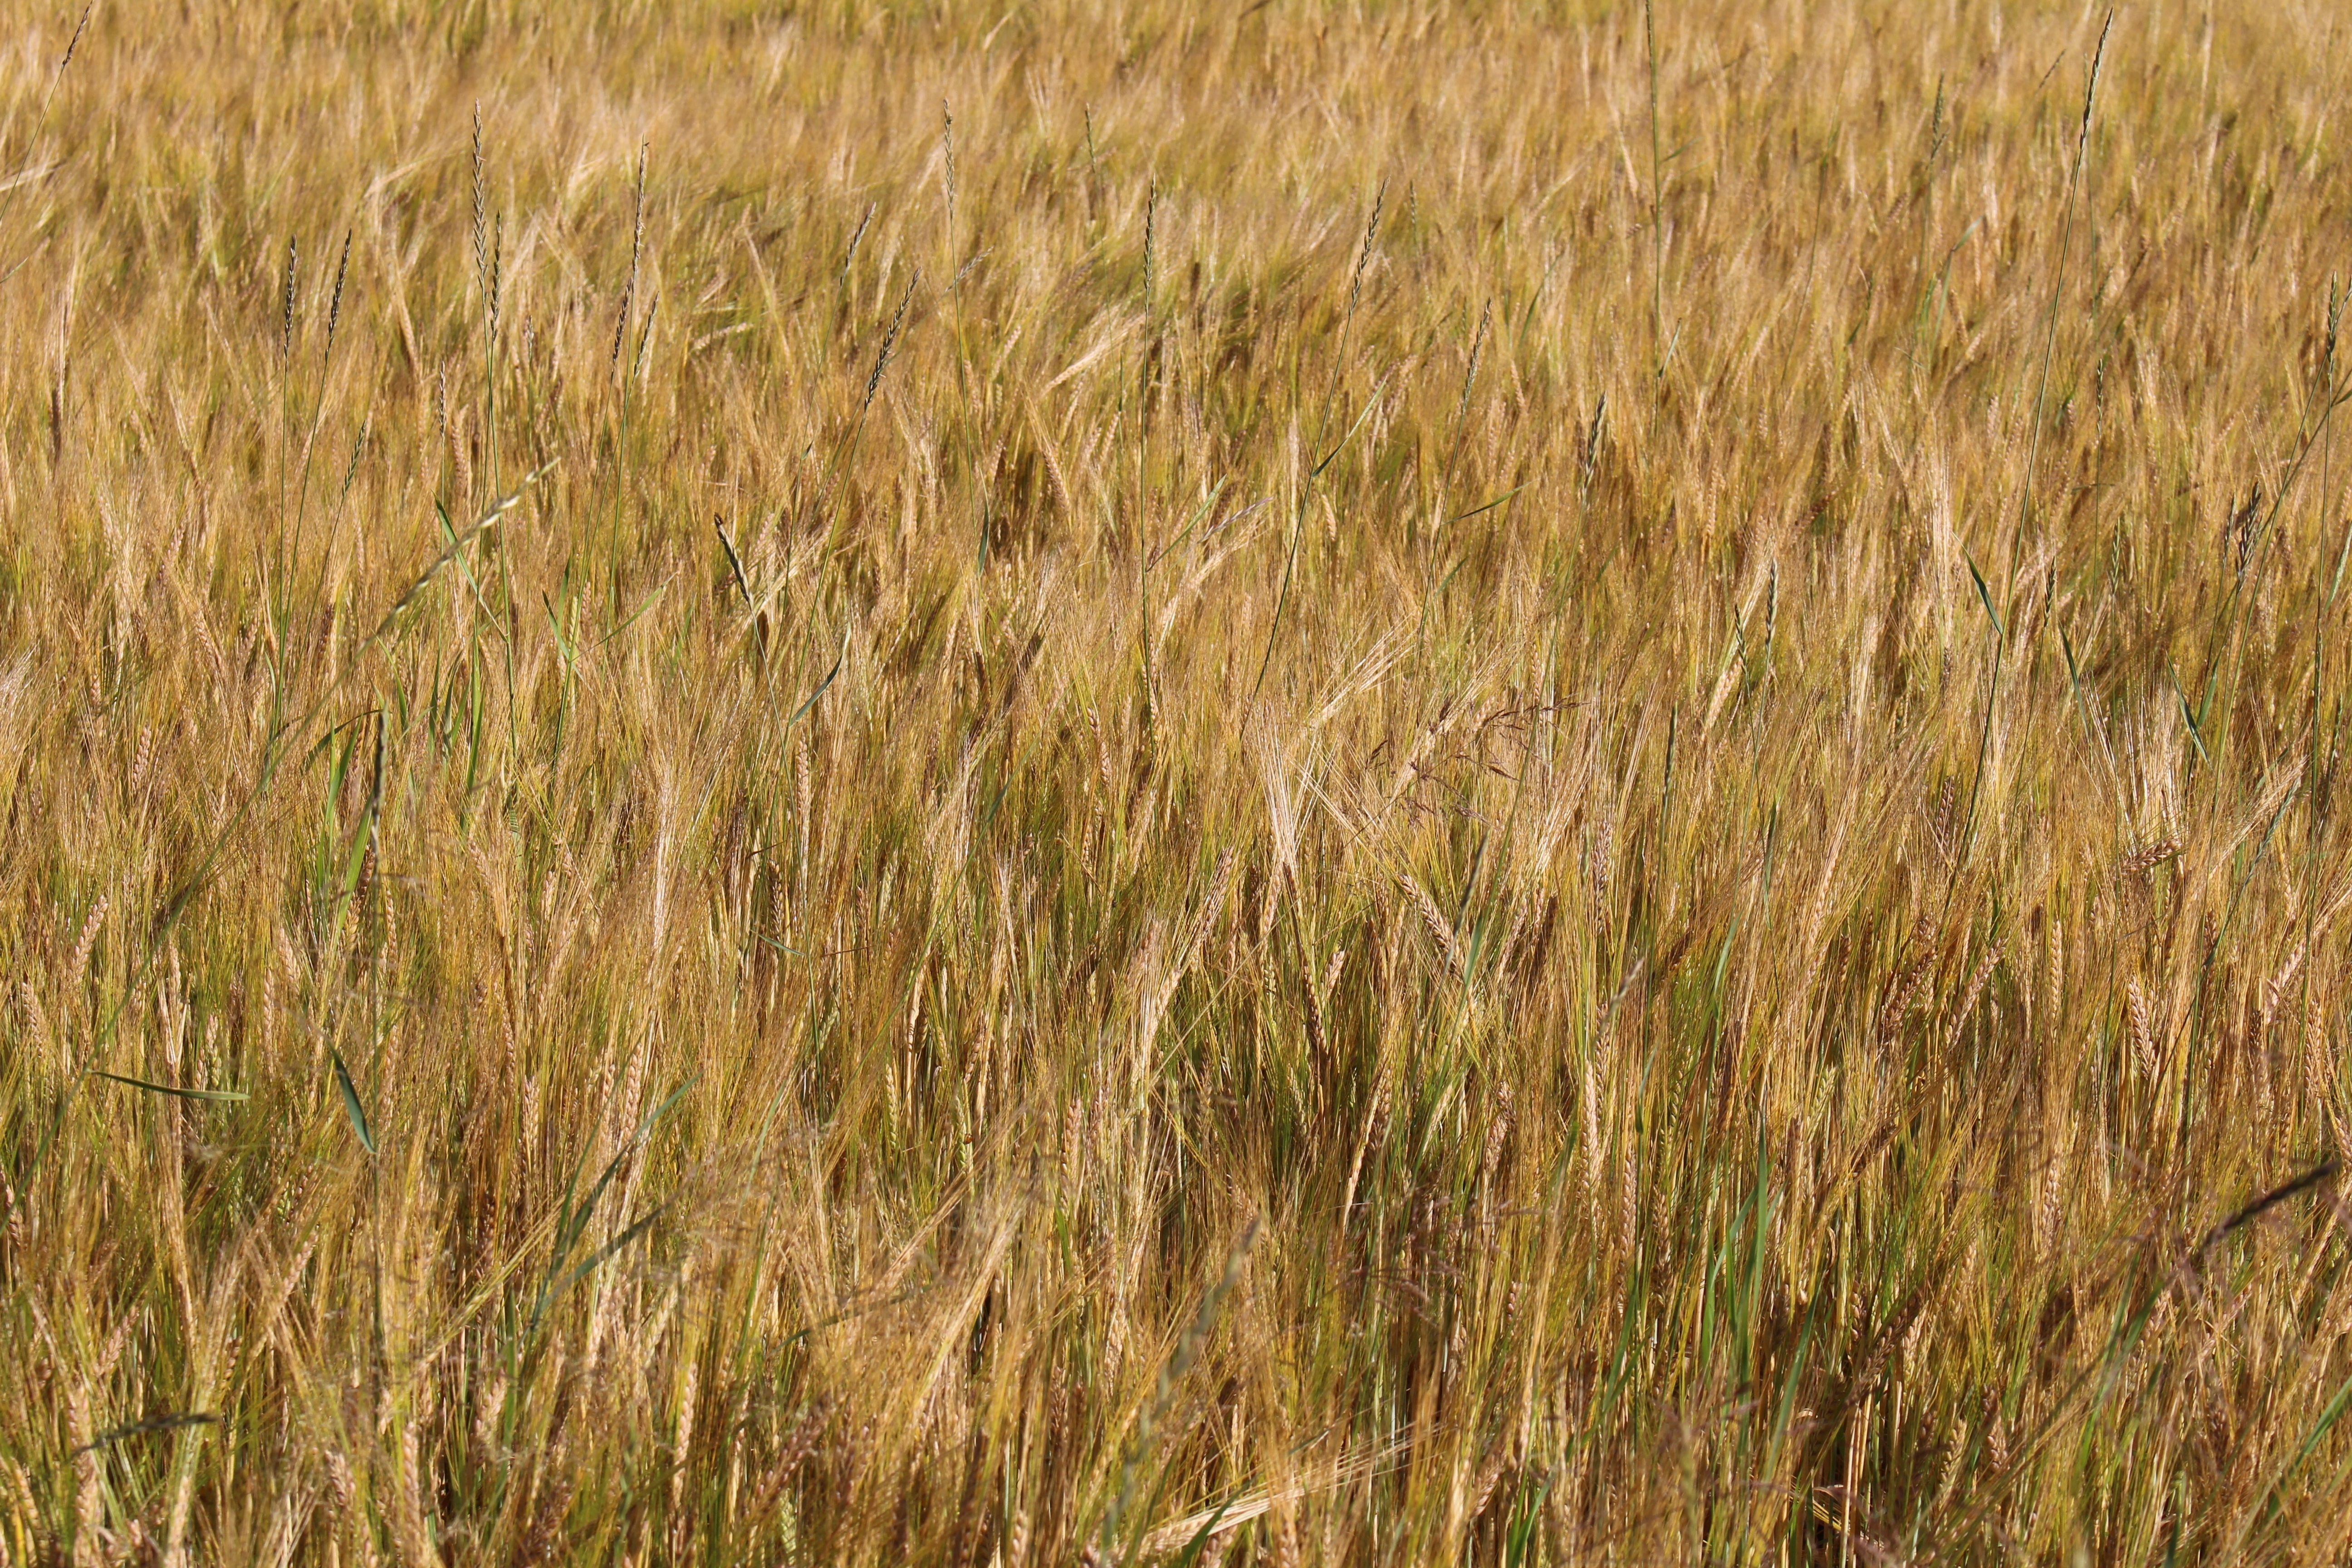
grass, marsh, plant, field, meadow, barley, wheat, prairie, summer, food, crop, soil, agriculture, plain, grassland, rye, cornfield, cereals, habitat, ecosystem, steppe, arable, flowering plant, triticale, grass family, land plant, phragmites